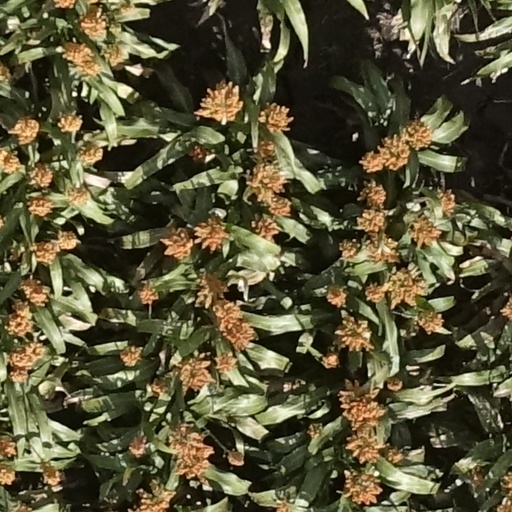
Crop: sorghum